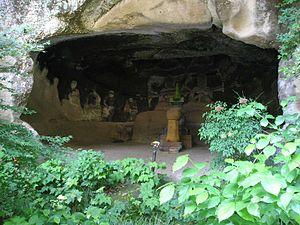
Les yagura sont des grottes artificielles utilisées durant la période médiévale à Kamakura, préfecture de Kanagawa au Japon, comme tombes et cénotaphes. Il est probable qu'ils sont utilisés uniquement comme tombeaux au début et ensuite employés comme cénotaphes. Les morts sont pour la plupart de la classe des samouraïs, mais des noms de prêtres et d'artisans se trouvent également dans ces grottes. Ces tombes sont extrêmement nombreuses dans les collines environnant Kamakura et les estimations de leur nombre vont de 1 500 à plus de 5 000. Le nombre total restera inconnu car beaucoup ont été détruites et d'autres peuvent ne pas avoir encore été trouvées.